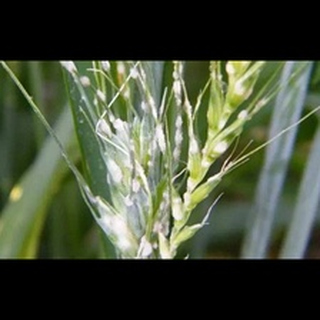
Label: wheat_mildew